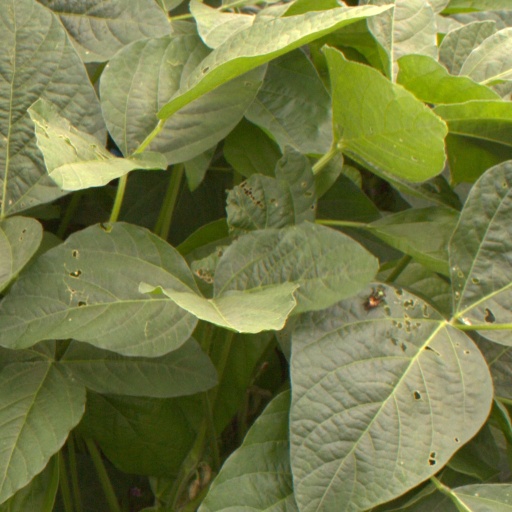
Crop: soybean